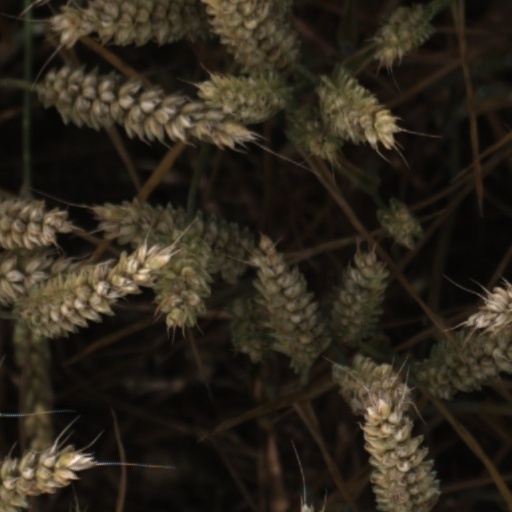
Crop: wheat